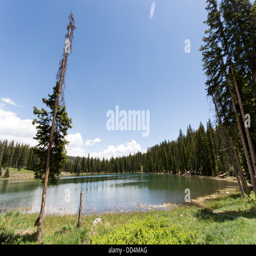
one of the many lakes